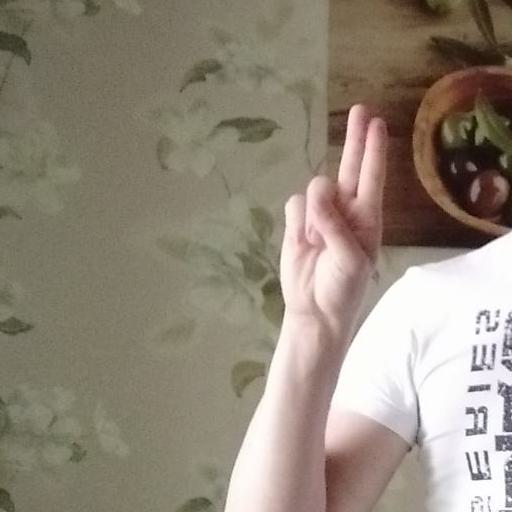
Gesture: two_up